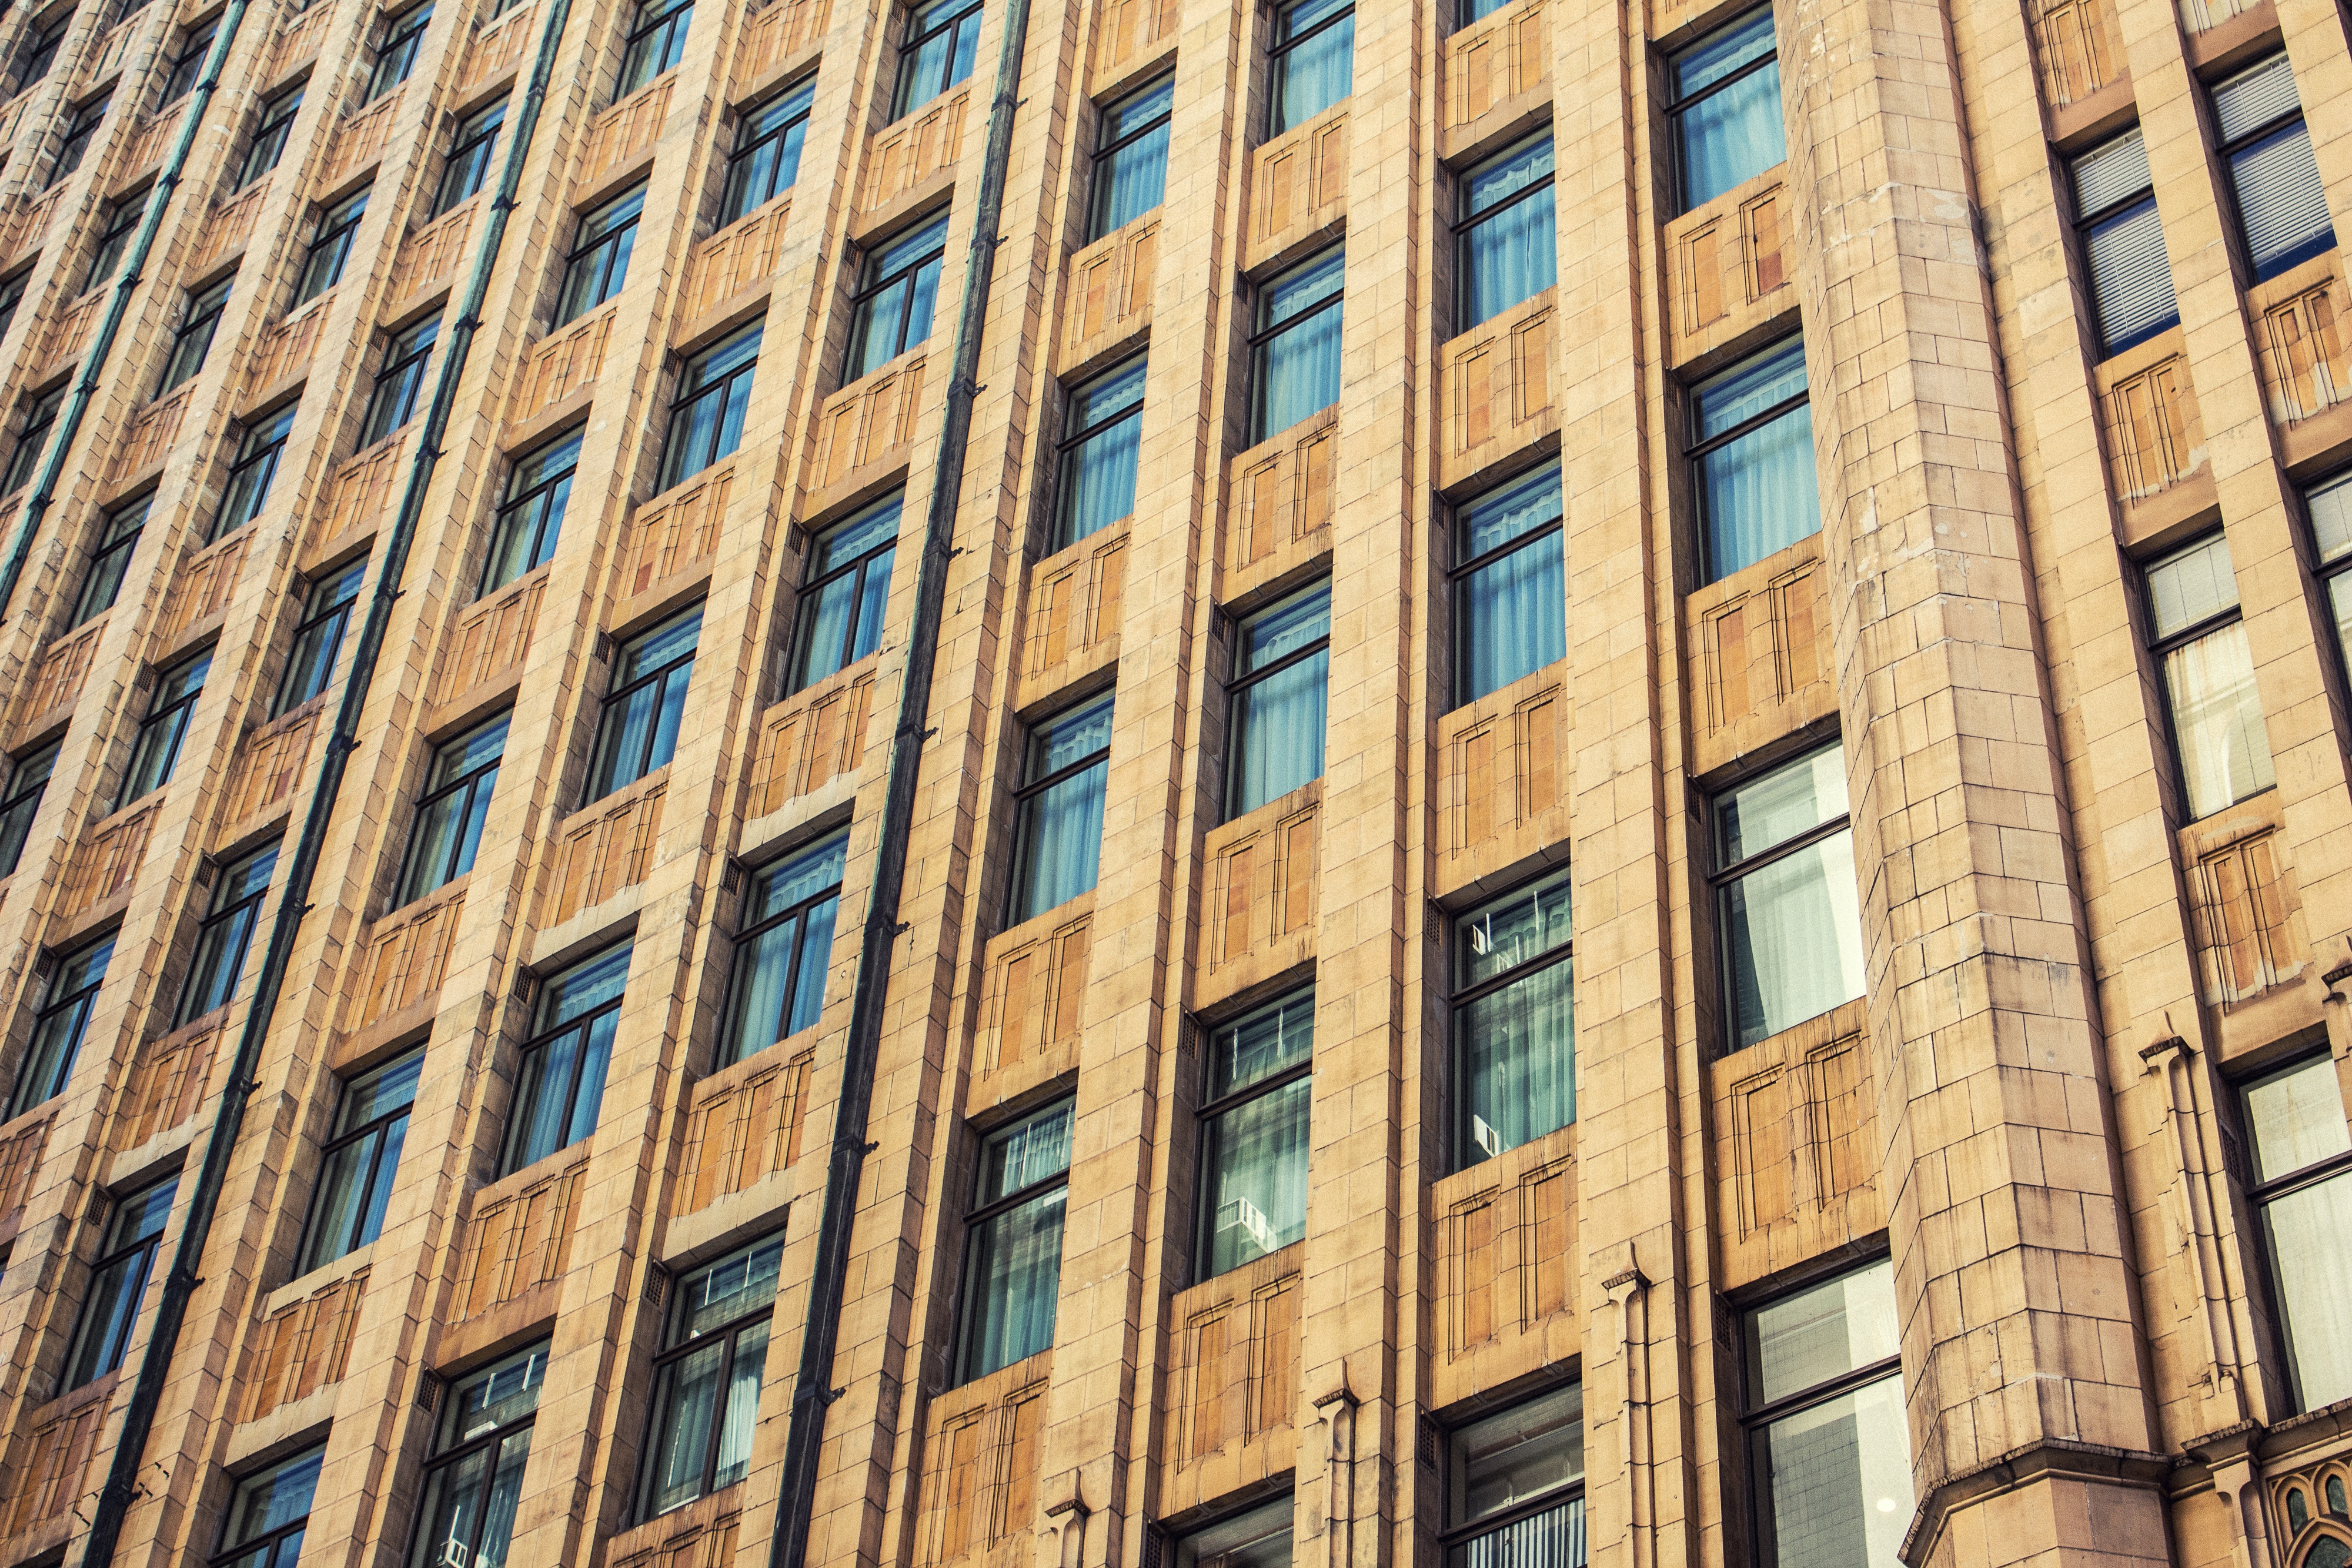
architecture, perspective, building, city, skyscraper, wall, downtown, facade, brick, tower block, windows, condominium, neighbourhood, urban area, residential area, human settlement